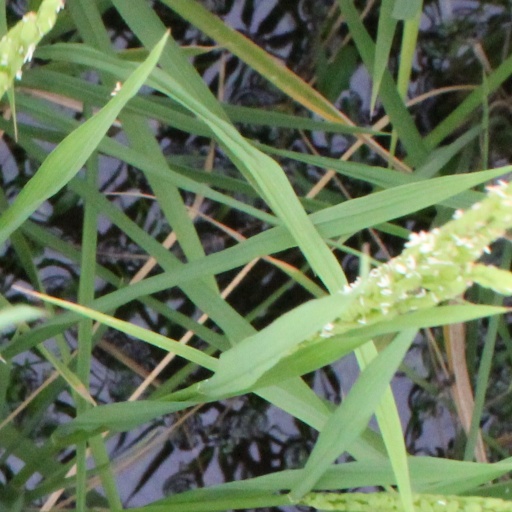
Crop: rice